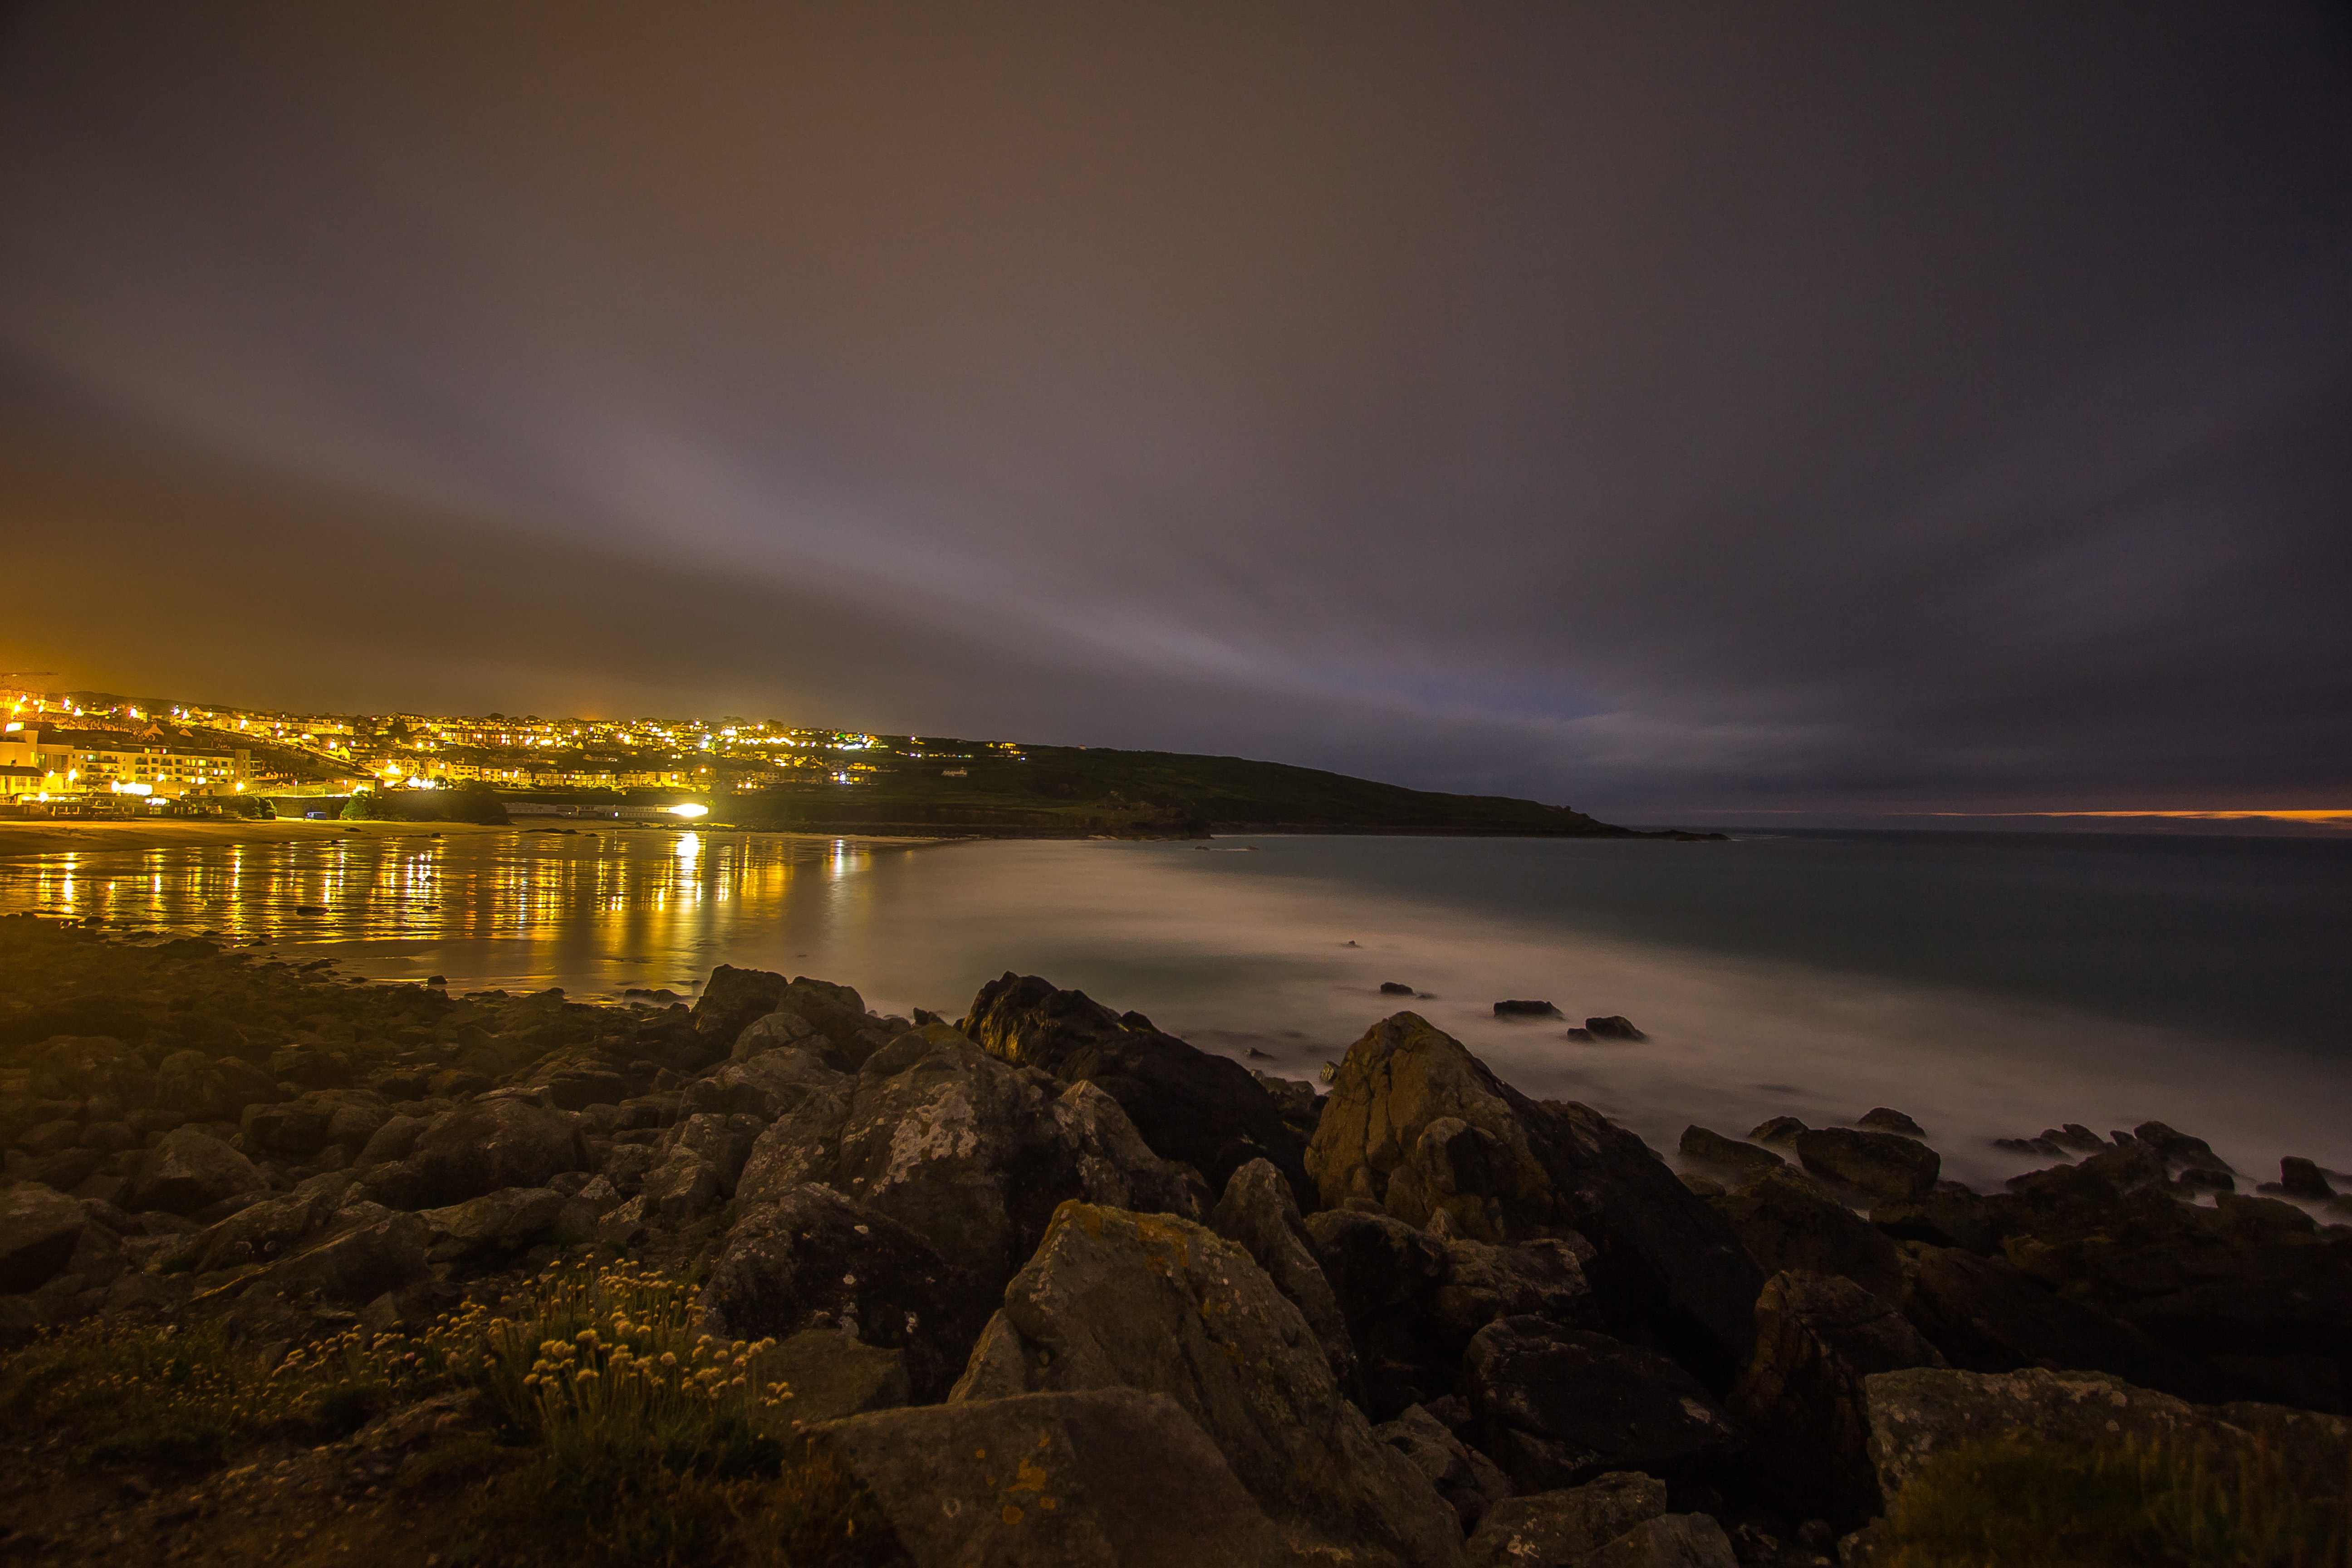
beach, sea, coast, rock, ocean, horizon, light, cloud, sky, sunrise, sunset, night, sunlight, morning, shore, wave, dawn, dusk, evening, reflection, tower, low tide, bay, darkness, england, meteorological phenomenon, st ives, atmospheric phenomenon